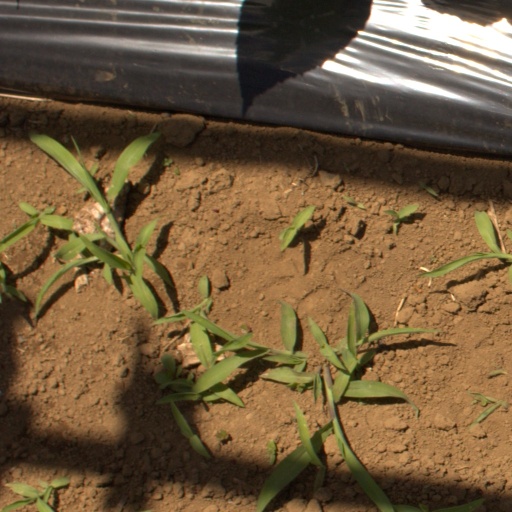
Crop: Jerusalem artichoke